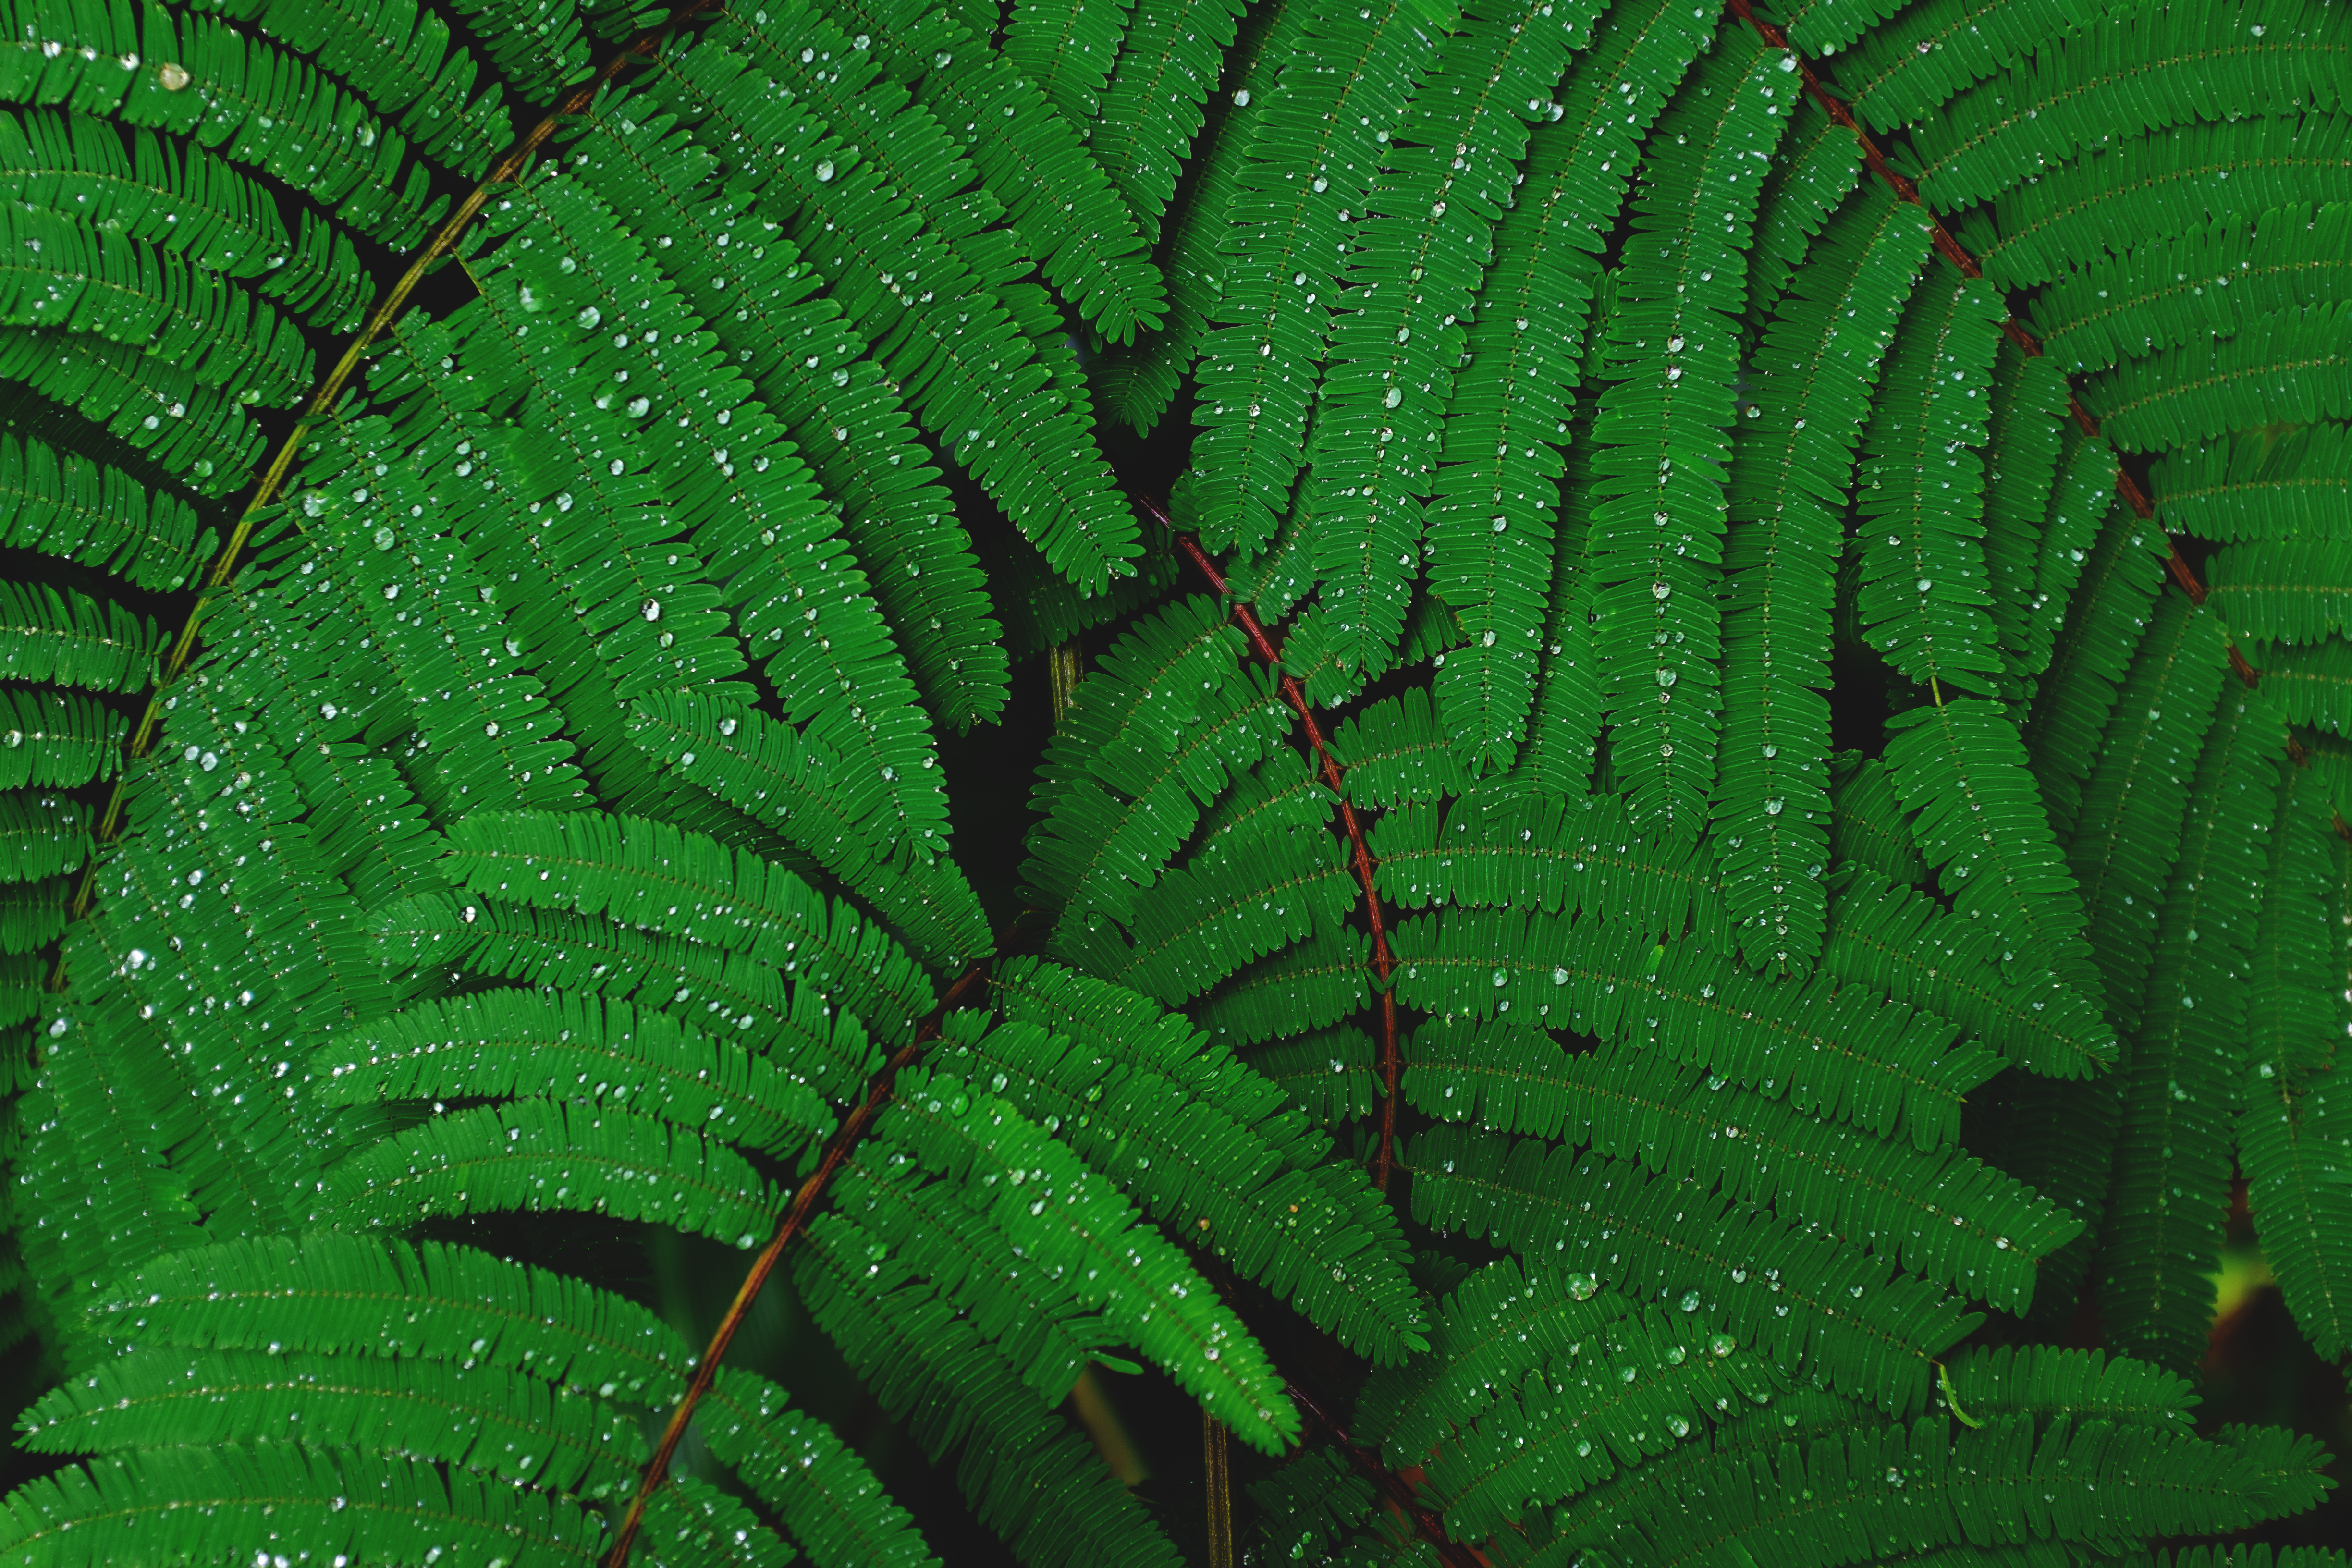
tree, nature, forest, dew, plant, leaf, flower, green, jungle, botany, flora, fern, leaves, vegetation, rainforest, macro photography, plant stem, land plant, ferns and horsetails, vascular plant, ostrich fern